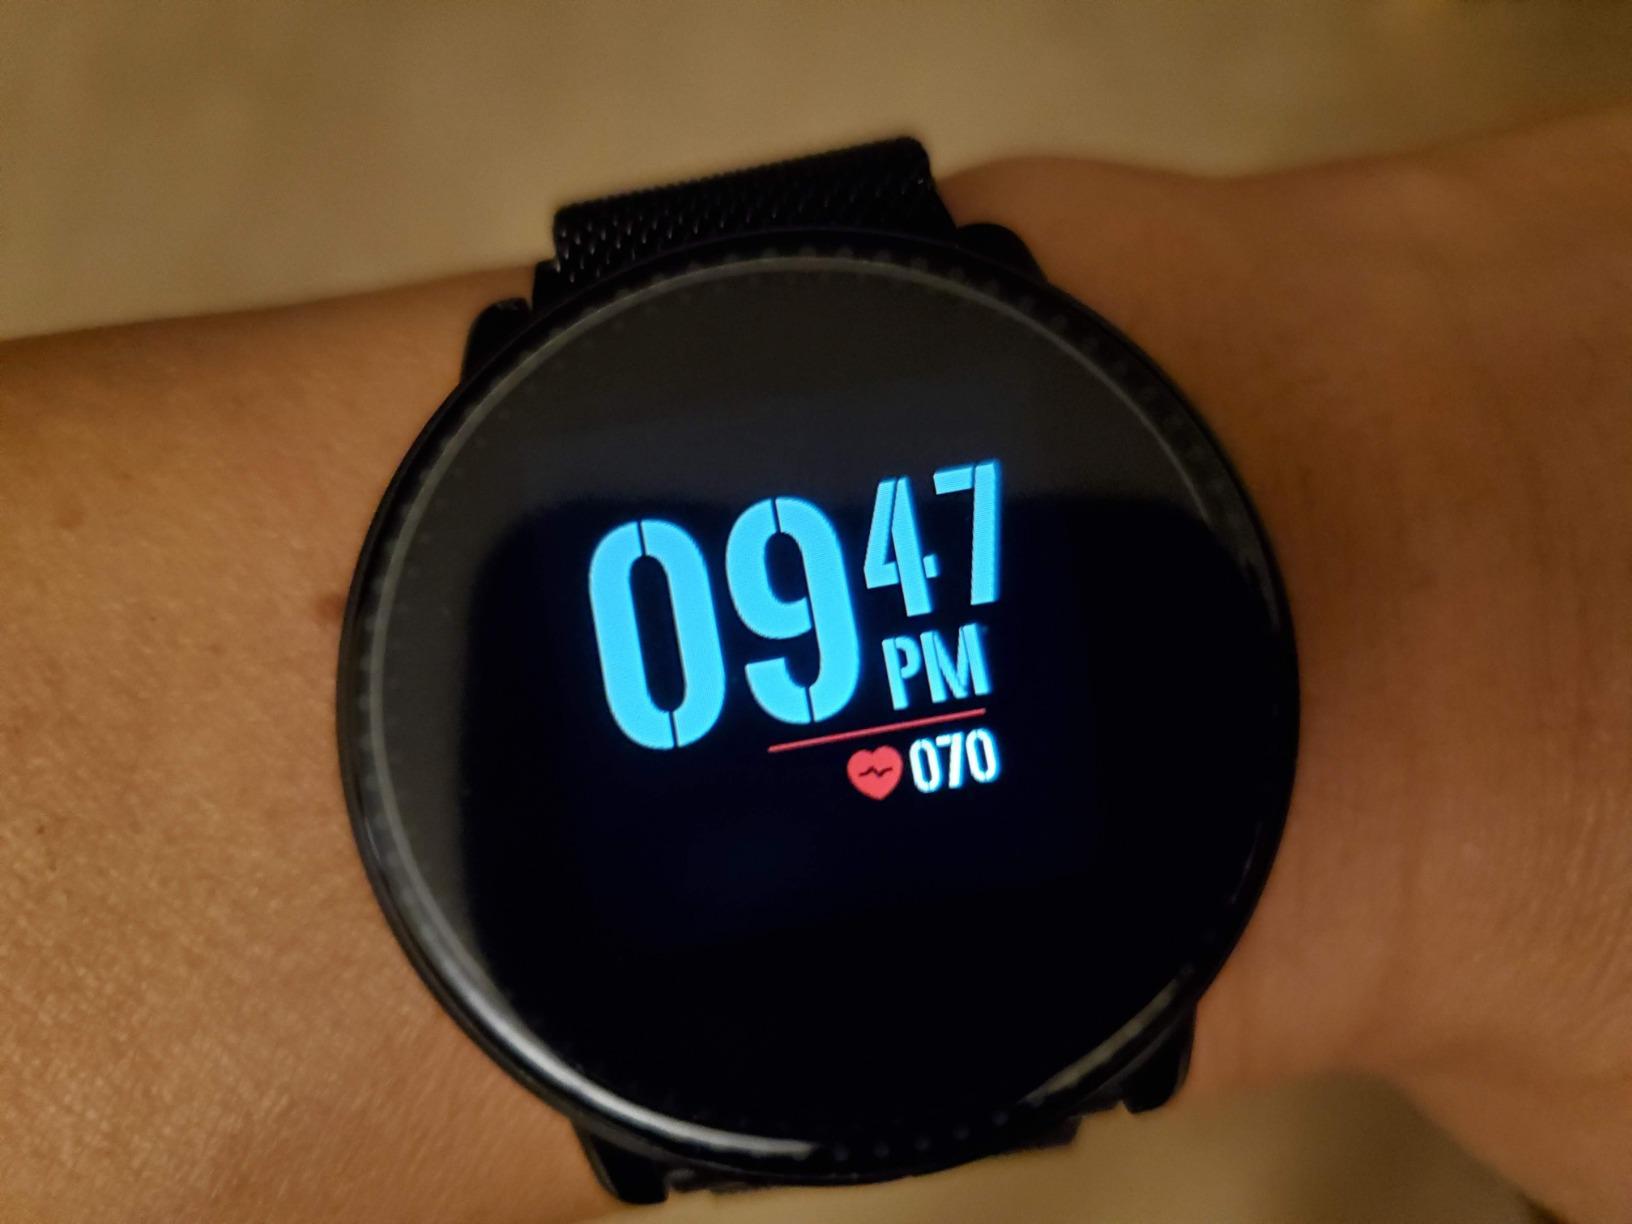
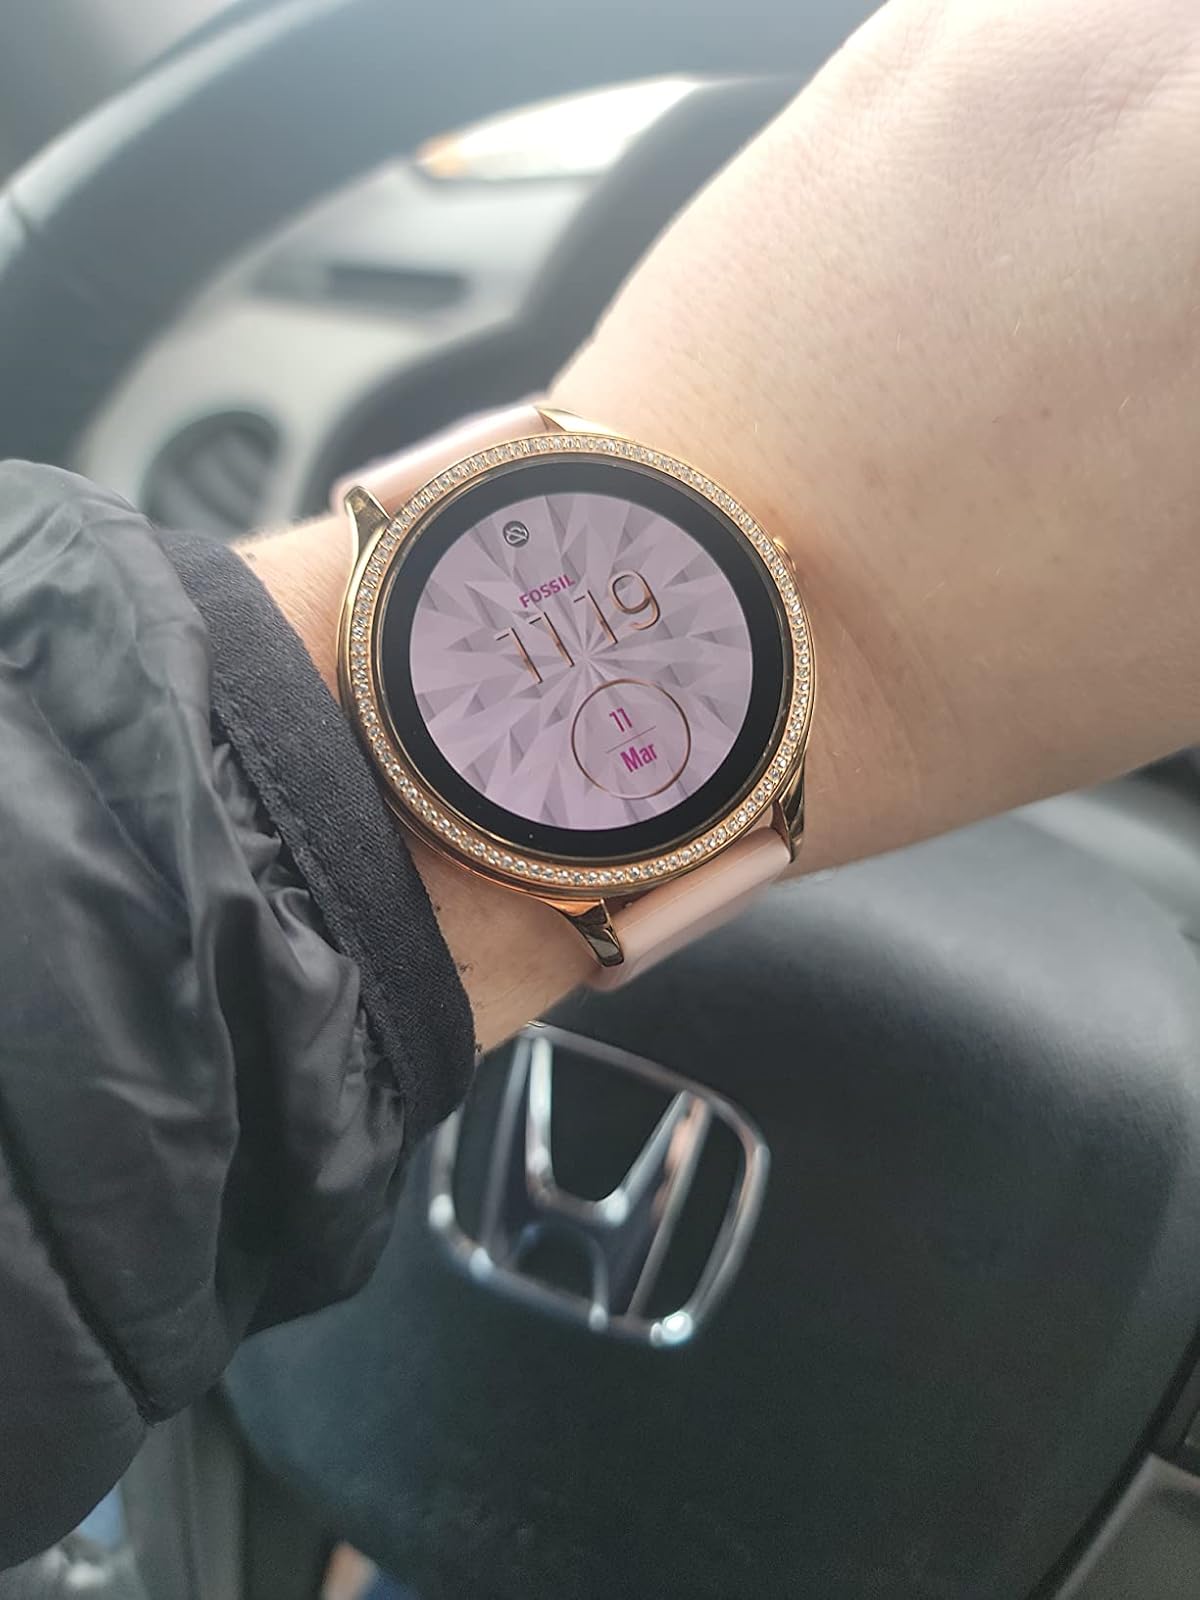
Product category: smartwatch
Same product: no